Domus de Janas

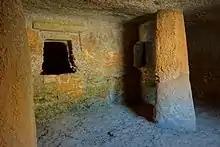
Domus de Janas, Necropolis of Anghelu Ruju

Built mostly between 3400 and 2700 BC, they date to the late Neolithic, Chalcolithic and early Bronze Age, including the Bell Beaker period. A necropolis of them at the site of Anghelu Ruju, near Alghero, consists of 38 tombs. Other large sites are those of "Montessu", near Villaperuccio, and of "Sant'Andrea Priu" at Bonorva. Many other domus de janas can be found throughout the island, with the exception of Gallura (where the deceased were usually buried in megalithic circles, such as that those of Li Muri).